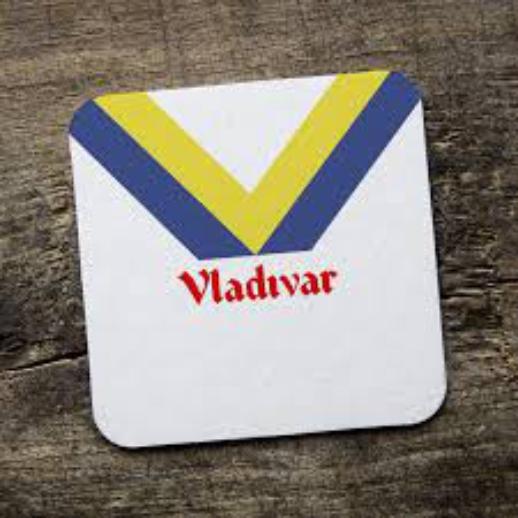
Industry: Food